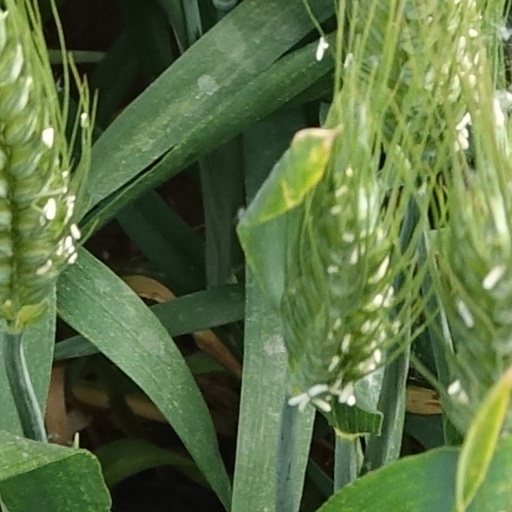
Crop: wheat